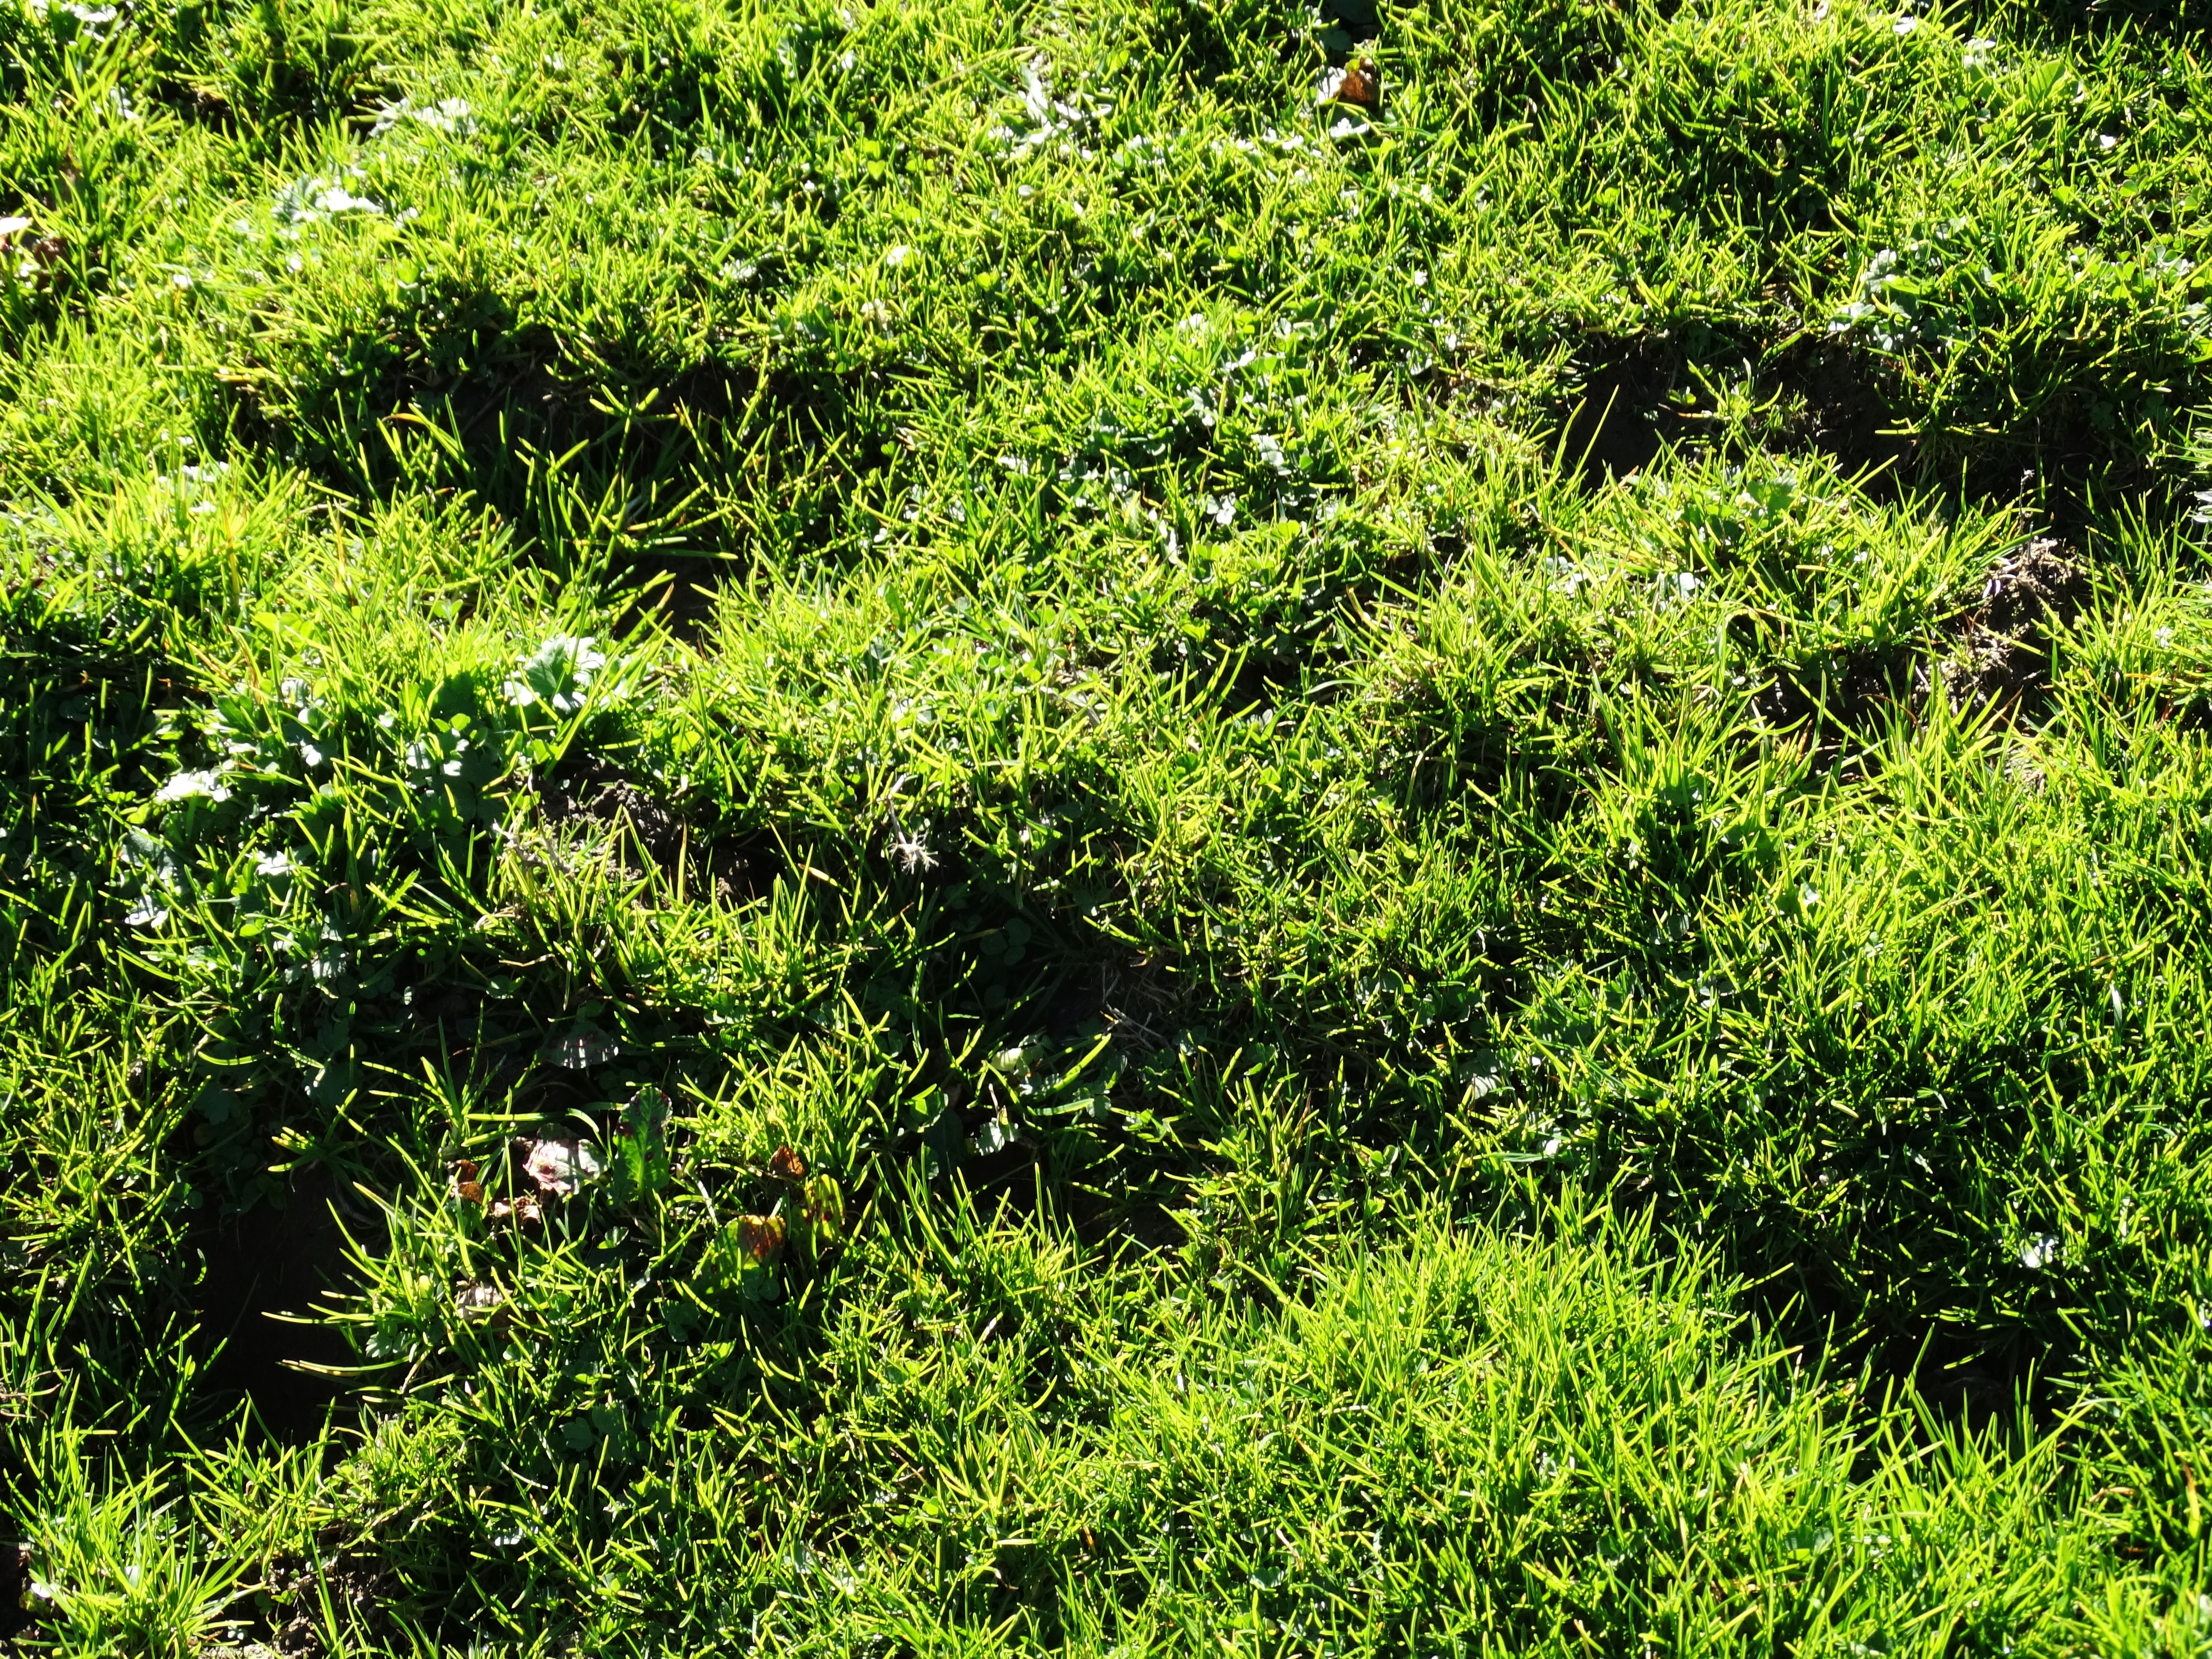
tree, forest, grass, plant, lawn, meadow, leaf, flower, moss, green, jungle, botany, juicy, flora, vegetation, shrub, rainforest, woodland, habitat, ecosystem, alpine meadow, mountain meadow, grass green, juicy green, natural environment, grass family, land plant